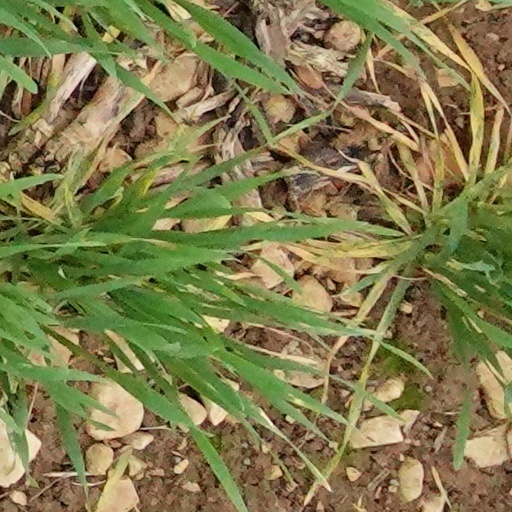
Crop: wheat